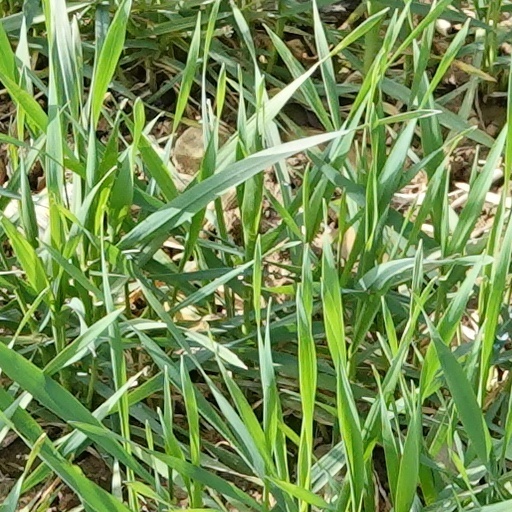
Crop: wheat